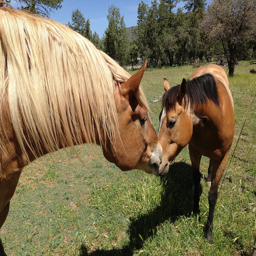
Two brown horses standing next to each other on a green grass covered field.
an image of two horses with noses nestled to each other
Two horses giving each other a loving nose kiss.
Two horses nuzzle each other in a field.
The horses touch their noses to one another.